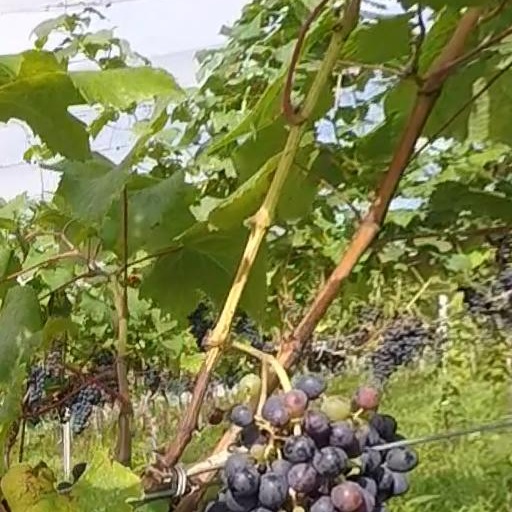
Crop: grape